Question: Please indicate a possible affordance area of the drink_with_cup that can be used for drinking
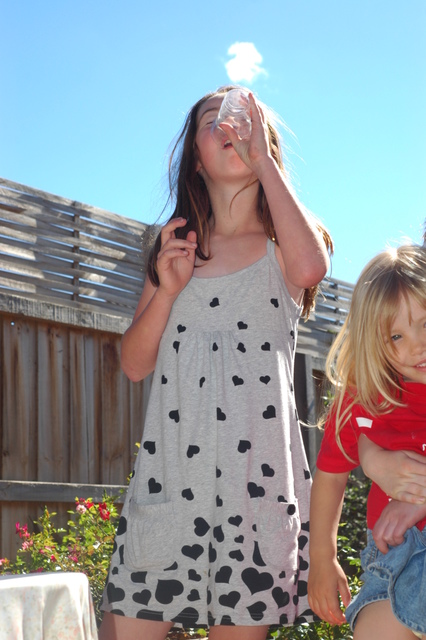
Answer: [209.992, 85.414, 256.91, 128.722]